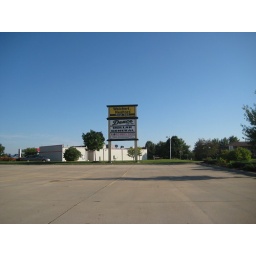
View of a sign from the street that indicates the World Harvest Grocery is in this strip mall